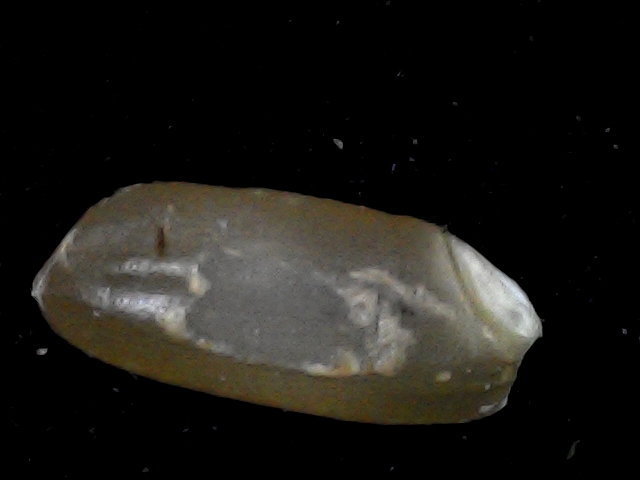
Rice variety: BD76